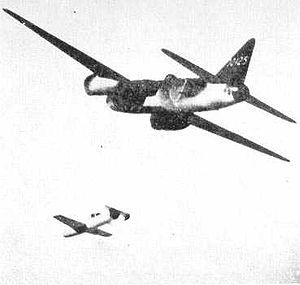
Le Yokosuka MXY-7 Ohka est un engin suicide utilisé par le Japon à la fin de la Seconde Guerre mondiale contre les États-Unis. Il s'agit d'un planeur monoplace conçu pour les opérations kamikaze, bombe volante destinée à remplacer les Mitsubishi A6M. Il pèse au total environ 2 140 kg et est armé d'une ogive de 1 200 kg d'ammonal située à la tête de l'appareil. Les marins américains ont surnommé ces bombes volantes « baka ».
Un vaisseau mère, le ravitailleur ou le vaisseau-mère est un grand véhicule qui conduit ou transporte d'autres petits véhicules. Un vaisseau-mère peut être un navire, un aéronef ou engin spatial.